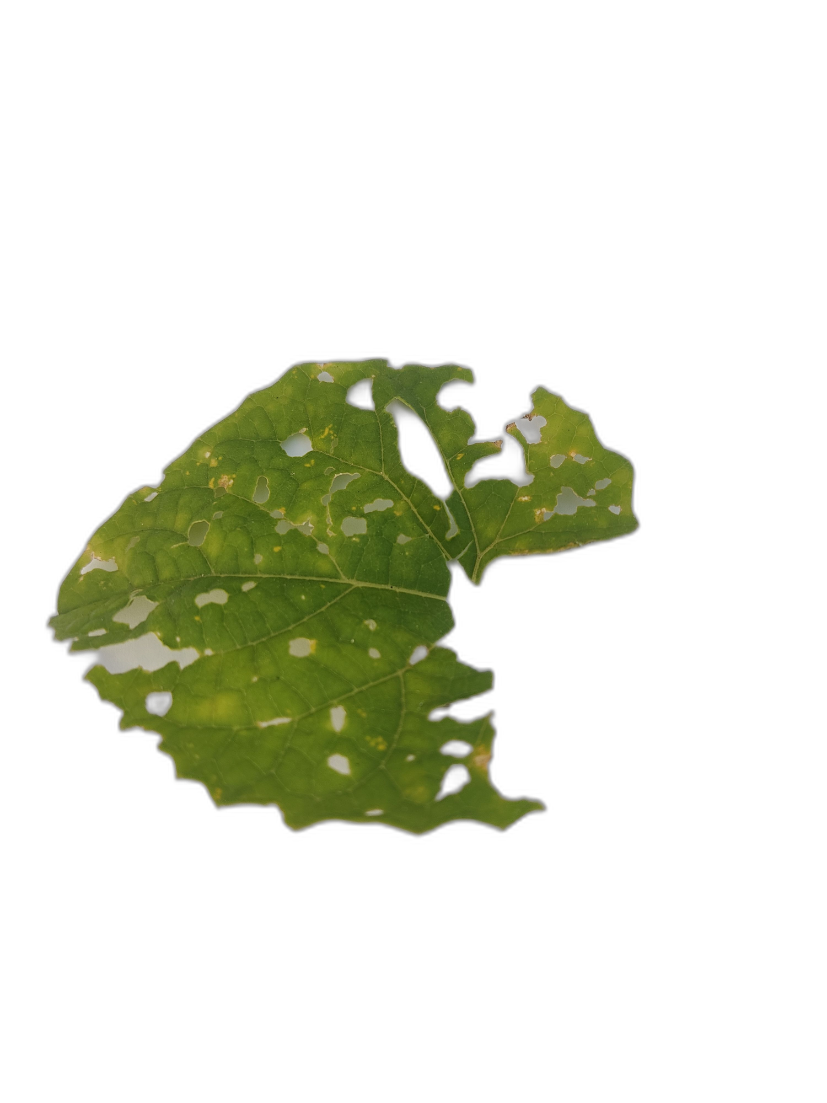
Crop: Zucchini
Label: Insect_Damage